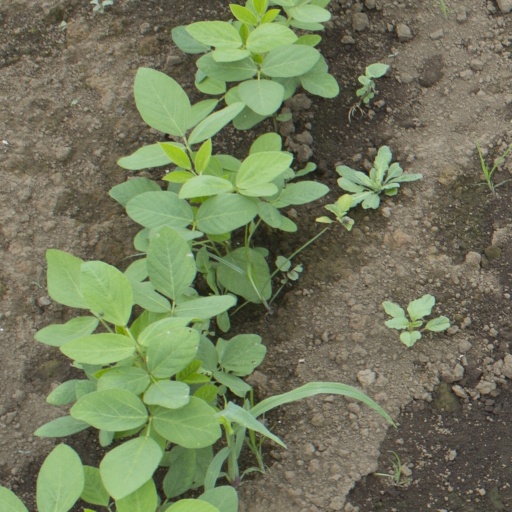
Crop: soybean